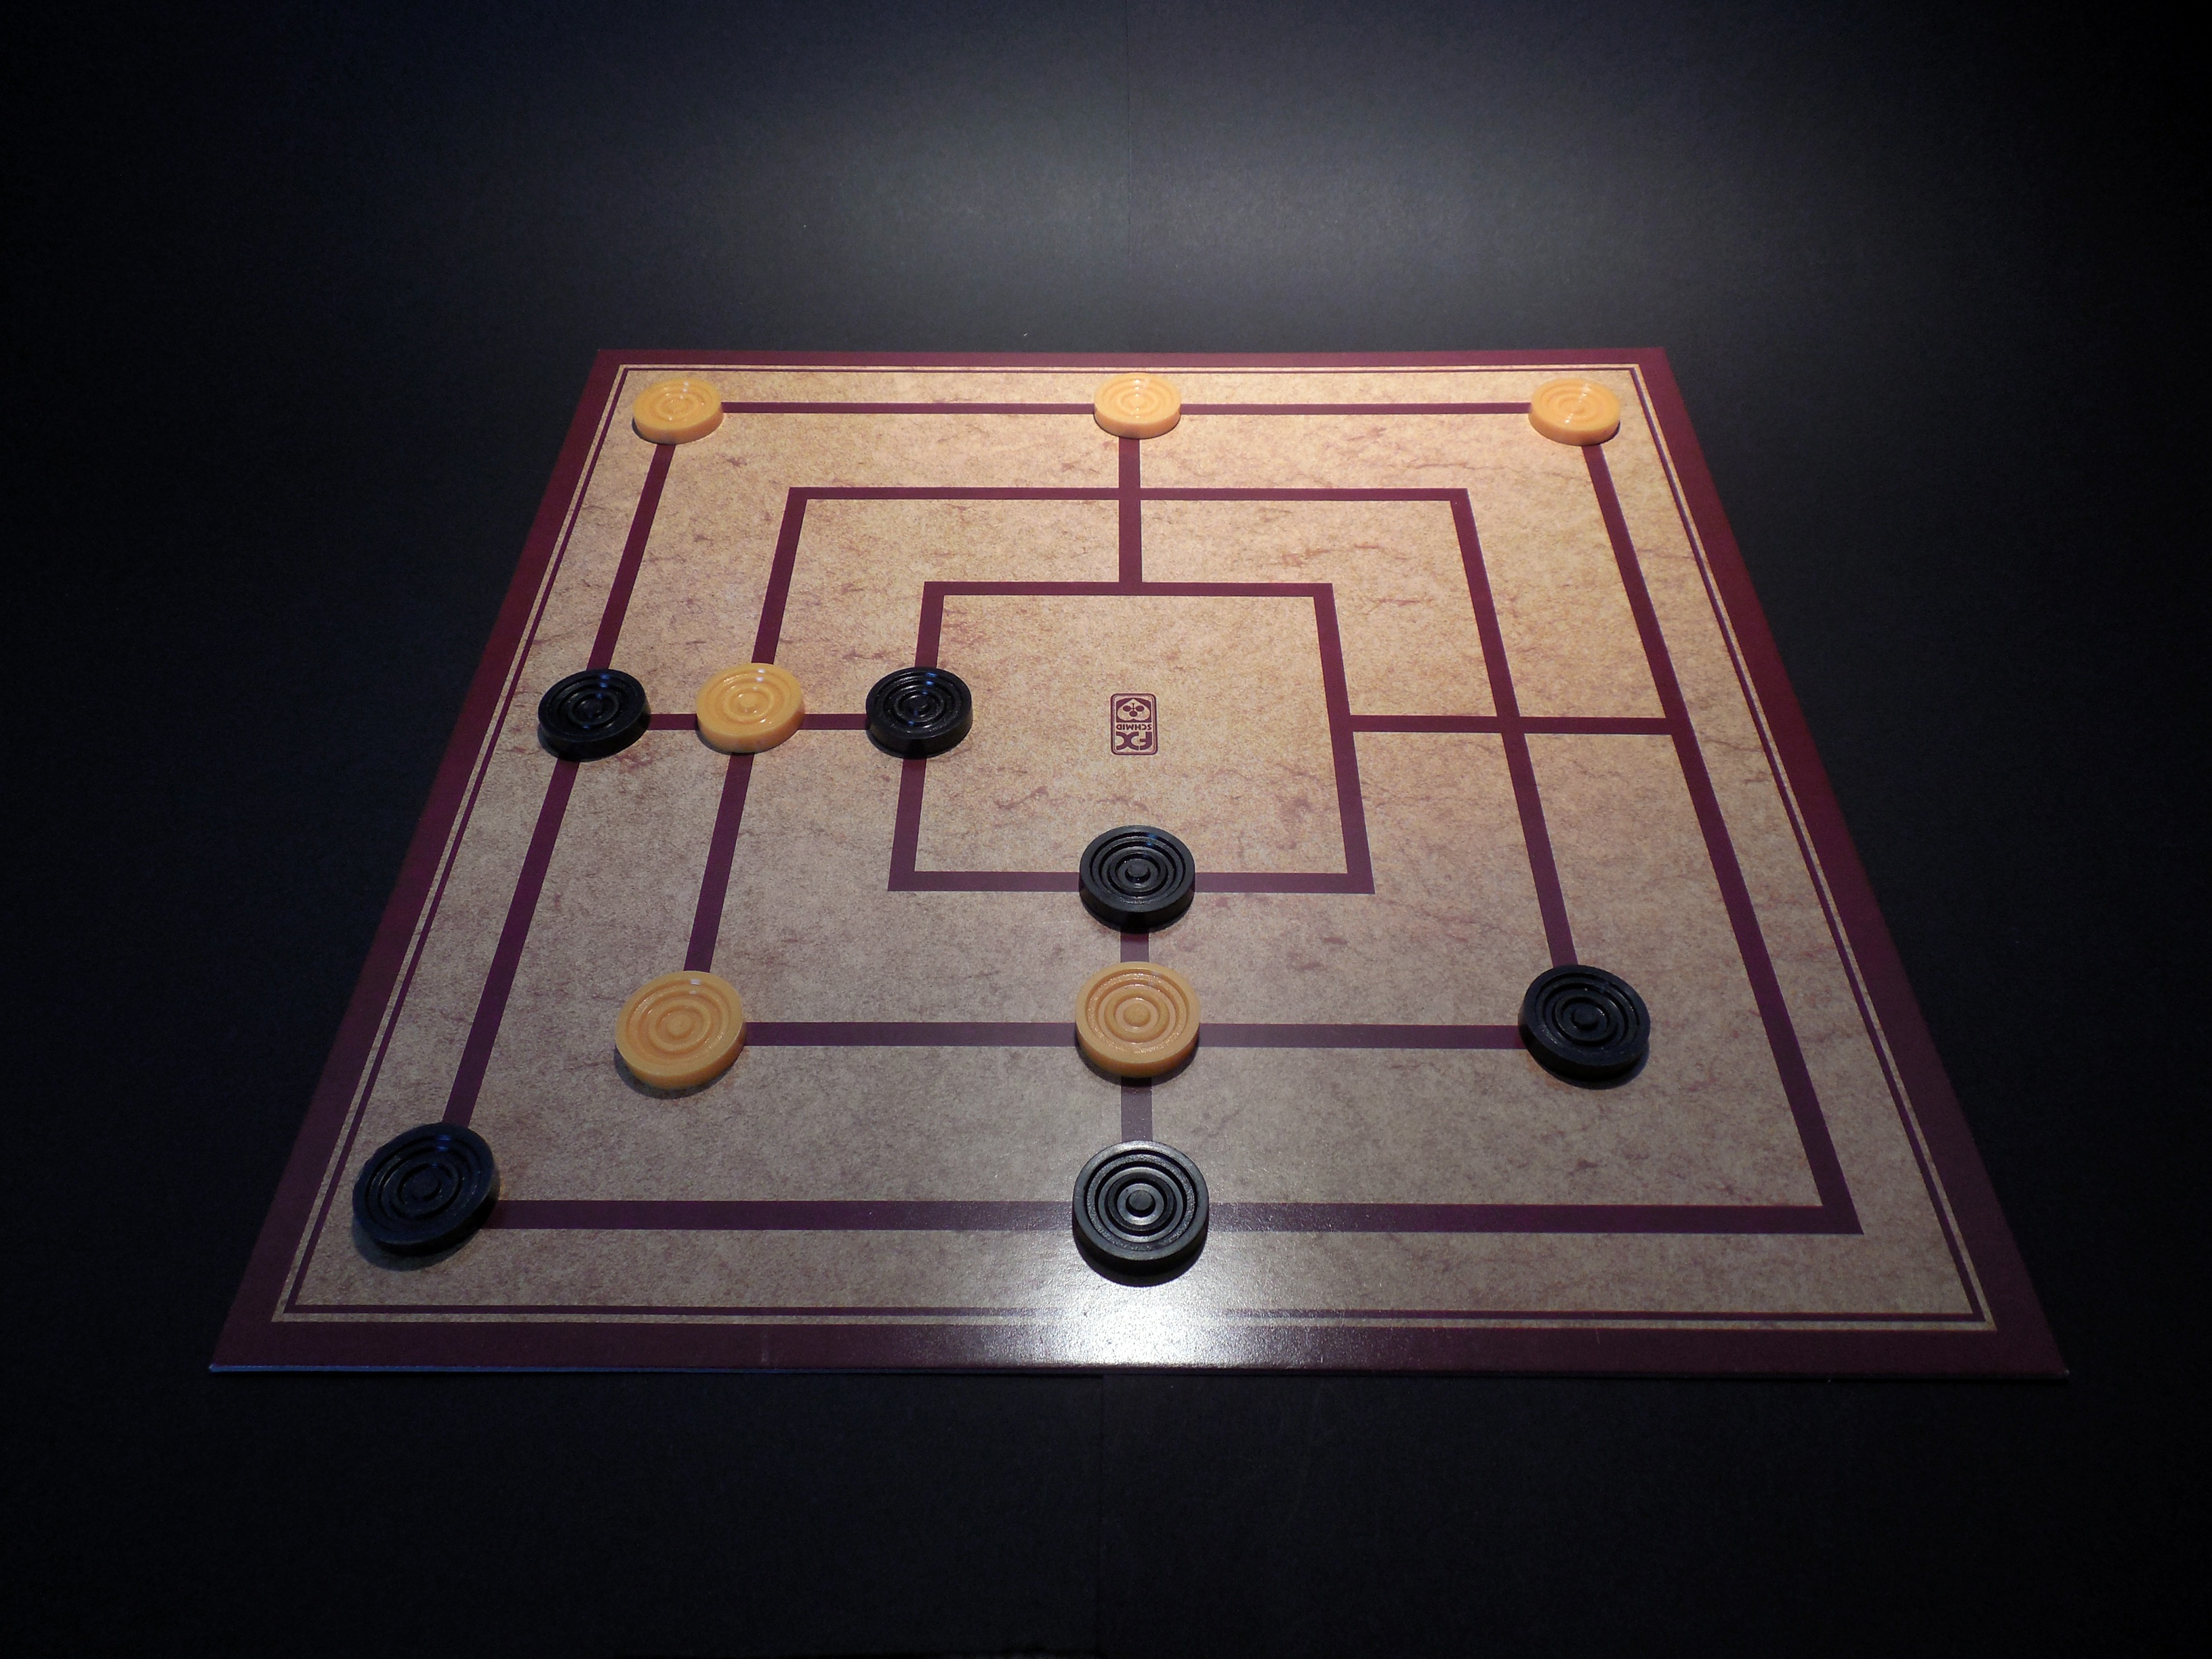
table, wood, play, pool, board game, mill, three, sports, strategy, chessboard, figures, games, shape, game figure, game board, indoor games and sports, tabletop game, strategic board game